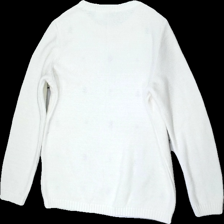
View: back
Type: Sweater
Category: Ladies
Brand: Not in the list
Brand text on label: Paola
Colors: Blue, White
Material: 100% Cotton
Pattern: Other
Cut: C-collar, Regular
Size: 42
Season: All
Price range: 100-150
Recommended usage: Reuse